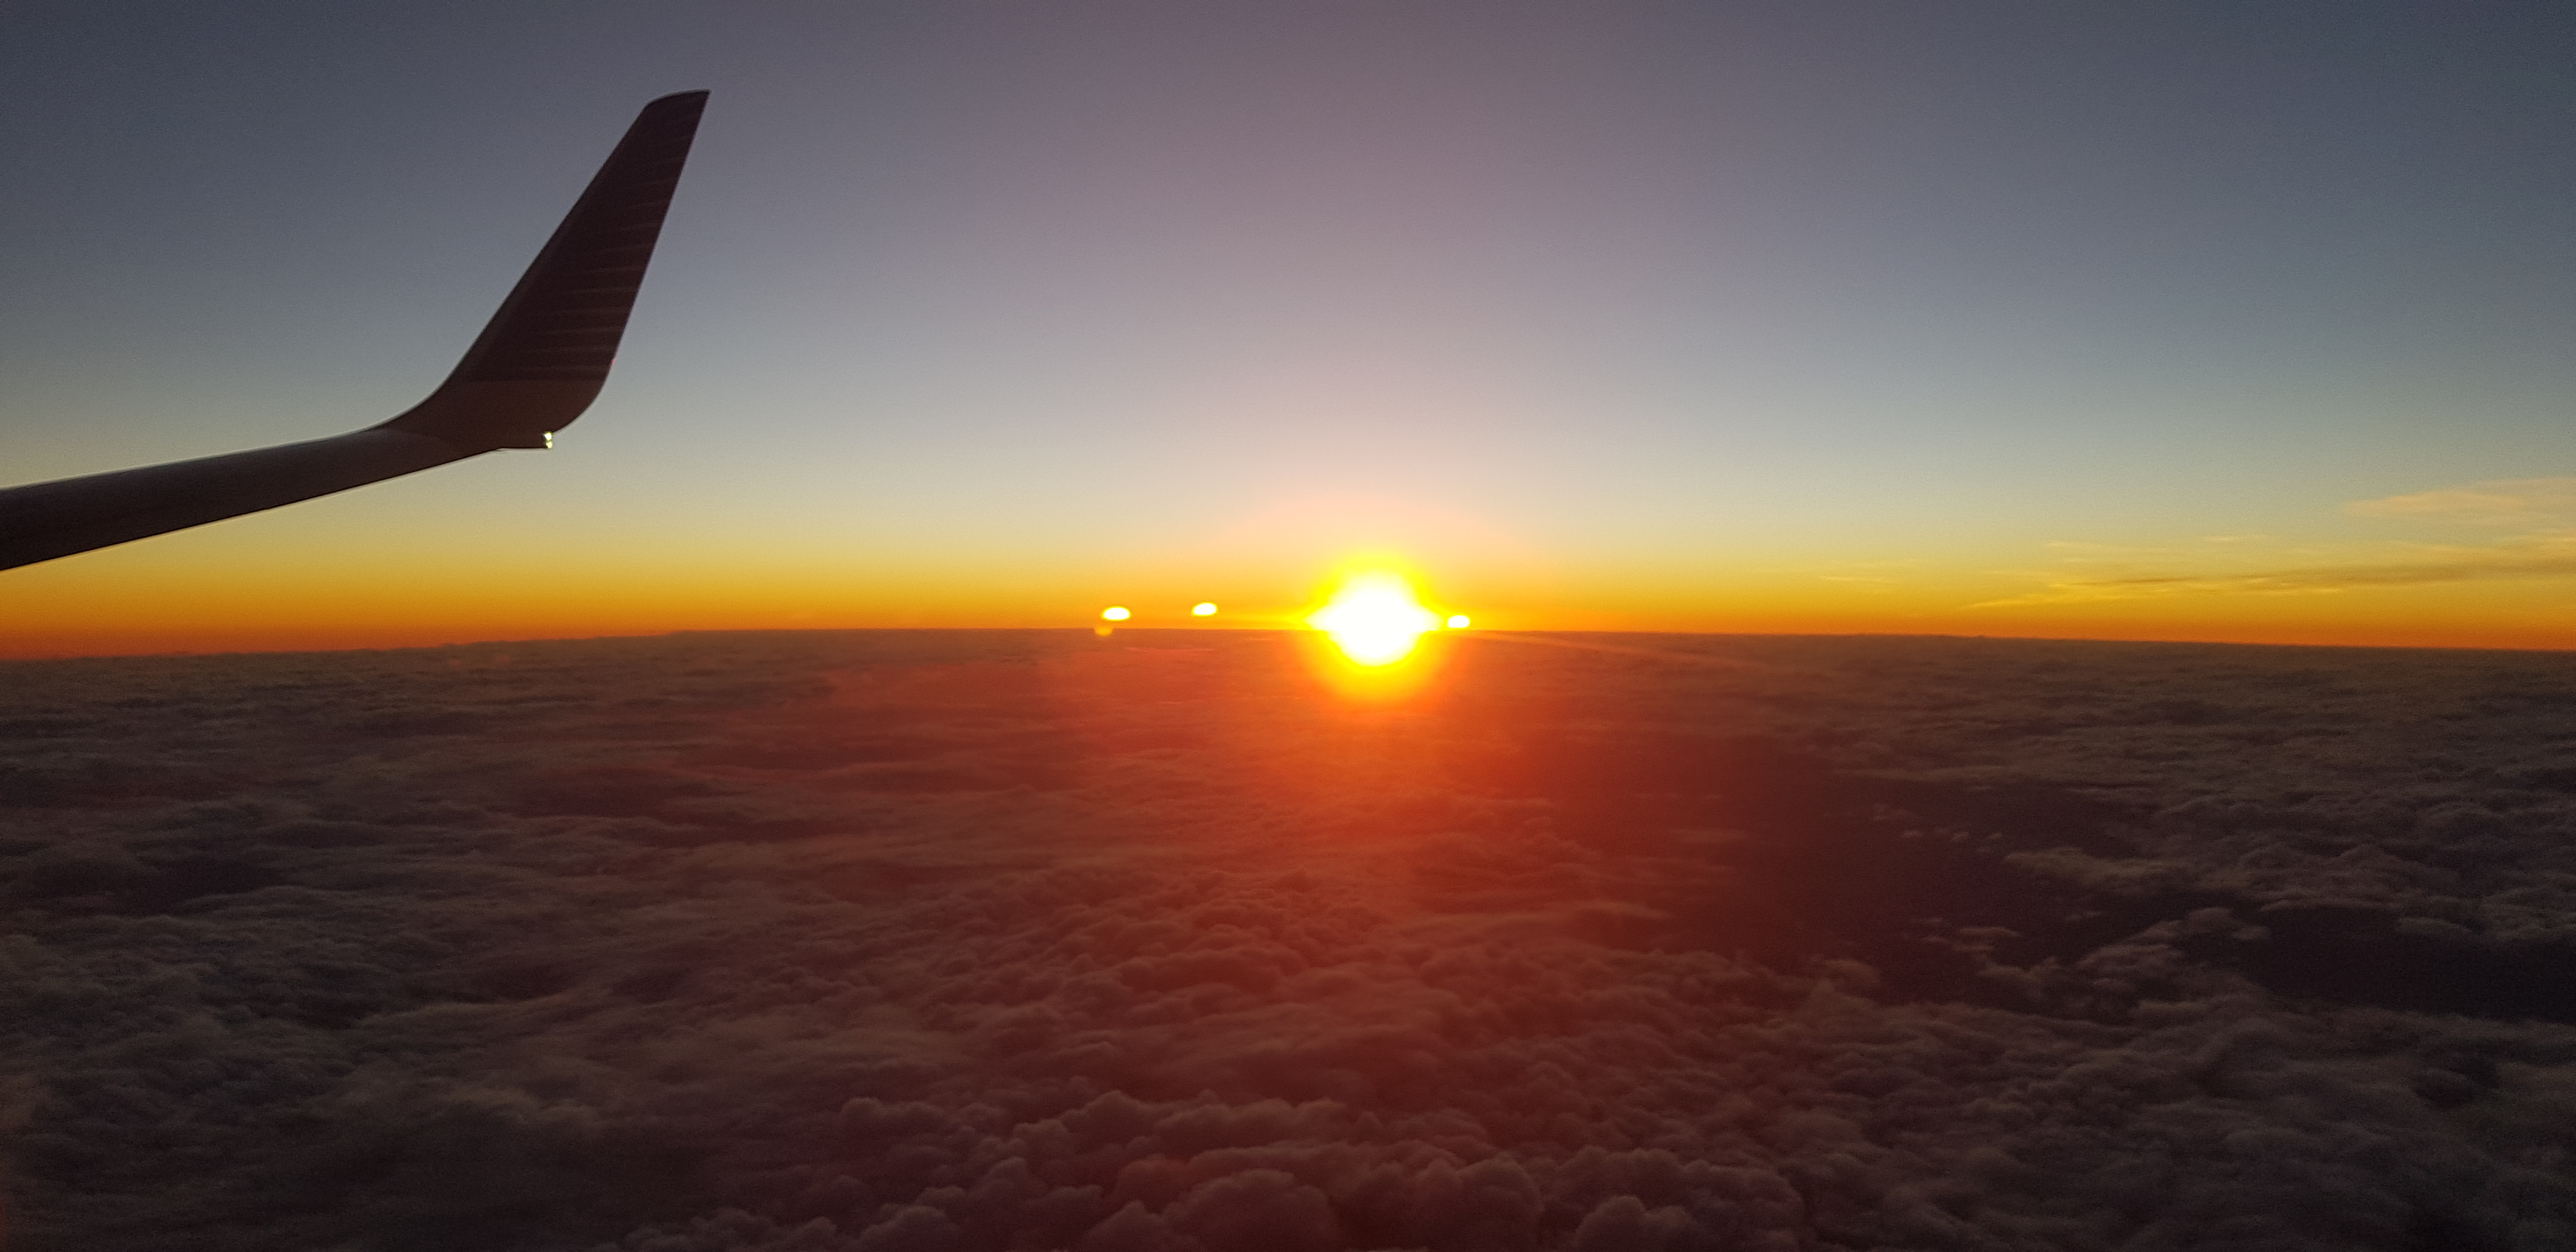
wing, horizon, sky, clouds, plane, sun, sunrise, sunset, atmosphere, red sky at morning, air travel, morning, evening, afterglow, airline, dawn, calm, dusk, sunlight, aerospace engineering, airplane, heat, cloud, photography, flight, aviation, airliner